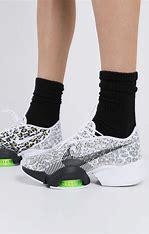
Brand: Nike
Model: Air Zoom Superrep 2